Nicholas Mavrogenes

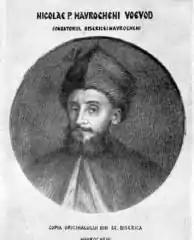

Nicholas Mavrogenes (or Mavrogenous; "Nikolaos Mavrogenis" (Greek: "Blackbeard")), (1735 – 30 September 1790) was a Phanariote Prince of Wallachia (reigned 1786–1789). He was the great-uncle of Manto Mavrogenous, a heroine of the Greek War of Independence.